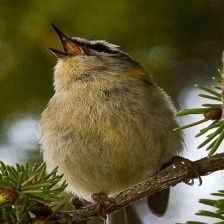
Species: COMMON FIRECREST
Scientific name: REGULUS IGNICAPILLA